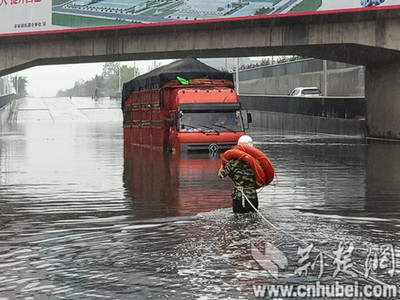
Weather: rain or strom